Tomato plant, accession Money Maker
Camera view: vertical (180 deg); turntable rotation: 90 degrees
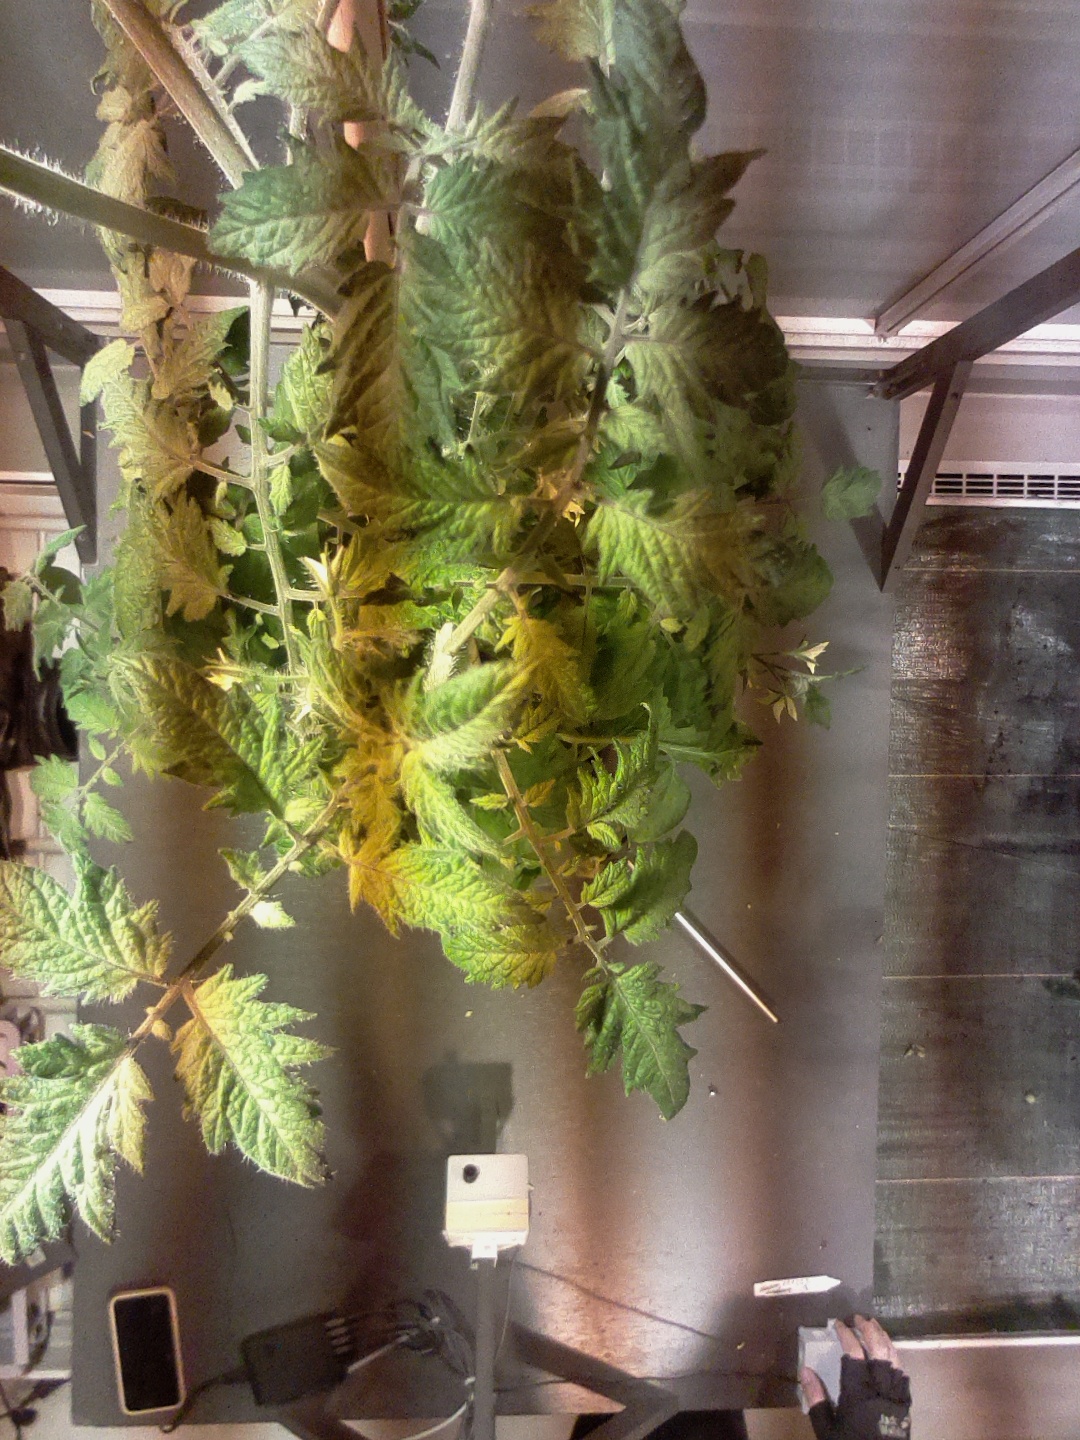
BBCH growth stage 72: 20%-30% of final fruit size